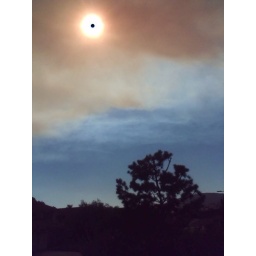
Sun is shining through the clouds of smoke. I really like this black dot in the middle. Weird stuff.